Macro photography

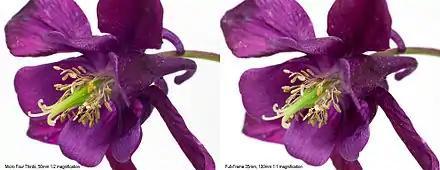
35 mm equivalent reproduction ratio: the photograph on the left was taken with a Micro Four Thirds (2× crop) sensor camera and a 50 mm macro lens at 1:2 magnification. The photograph on the right was taken with a full-frame (35 mm) sensor digital SLR camera and a 100 mm macro lens at 1:1 magnification. The photographs are practically indistinguishable and therefore equivalent. As the images were taken at slightly different angles, the two images can be viewed as a cross-eyed stereogram.

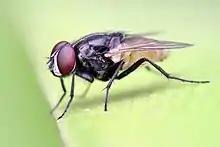
Housefly on a leaf photographed with a shallow depth of field, noticeable in the blurring in the foreground and the fly's right wing

Limited depth of field is an important consideration in macro photography. Depth of field is extremely small when focusing on close objects. A small aperture (high f-number) is often required to produce acceptable sharpness across a three-dimensional subject. This requires either a slow shutter speed, brilliant lighting, or a high ISO. Auxiliary lighting (such as from a flash unit), preferably a ring flash is often used (see Lighting section).